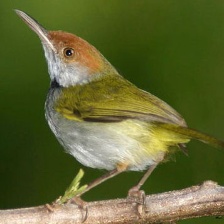
Species: TAILORBIRD
Scientific name: ORTHOTOMUS ATROGULARIS